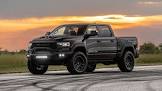
Vehicle type: Cars